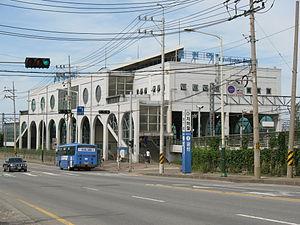
Gyulhyeon est une station sur la ligne 1 du métro d'Incheon, dans l'arrondissement de Gyeyang-gu.